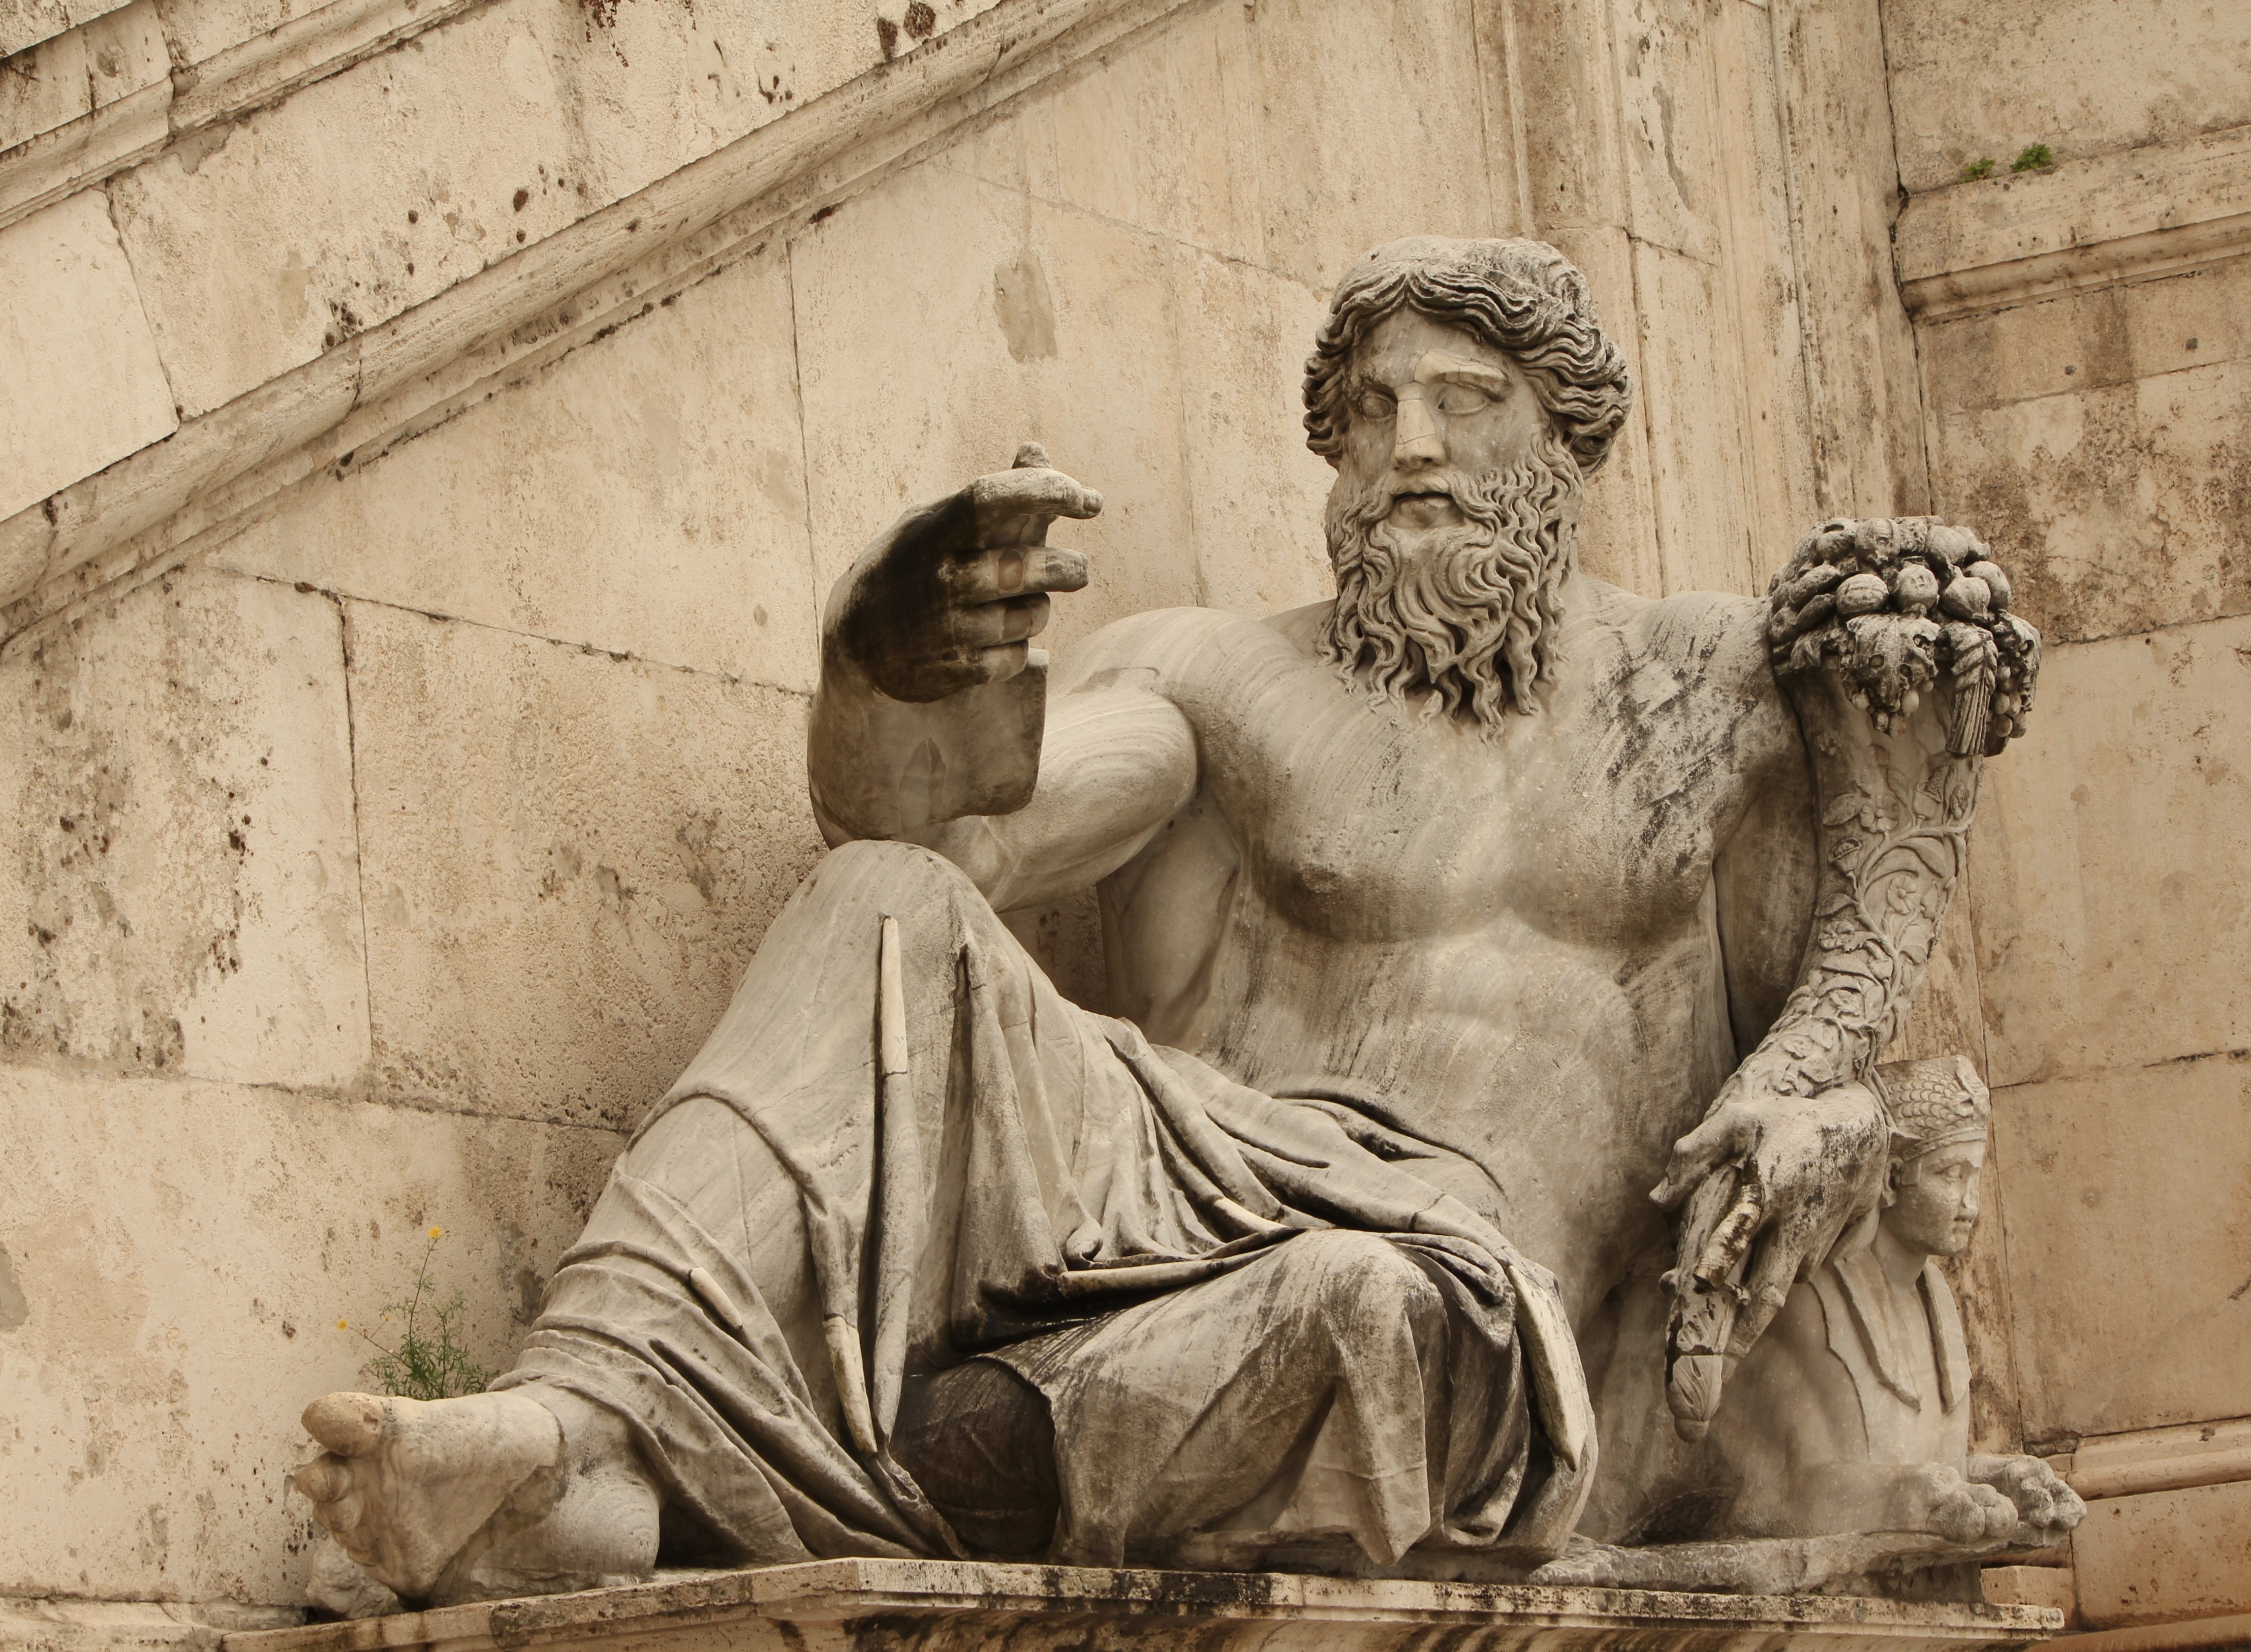
monument, statue, sculpture, art, temple, history, gods, carving, relief, mythology, stone figure, memorial stone, ancient history, human positions